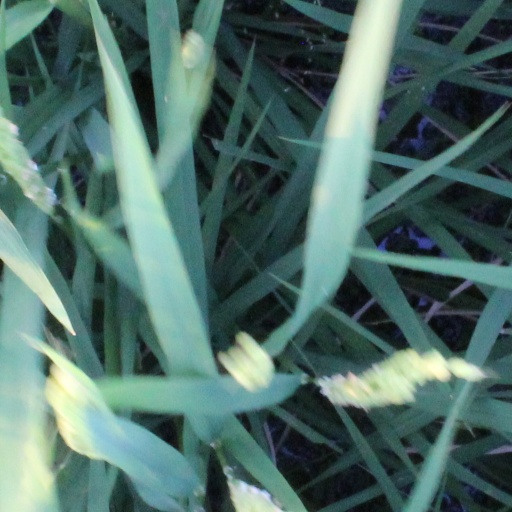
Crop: rice